Théo Pourchaire

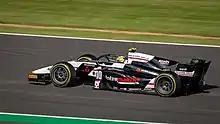
Pourchaire driving the Dallara F2 2018 during the 2021 Silverstone Formula 2 round

Pourchaire qualified fourth and finished sprint race 1 in fifth, following passes on Ralph Boschung and Marcus Armstrong during the final few laps at Baku. He was involved in an incident with Boschung at the start, damaging his front wing whilst trying to overtake him. He managed to recover, only to finish just outside the points in ninth. Pourchaire broke and fractured his wrist on his left arm in a first-lap collision with Marcus Armstrong and Dan Ticktum during the feature race. Afterwards, Pourchaire called Ticktum an "idiot", who was handed a penalty during the race. Pourchaire was uncertain at first about driving at the next round in Silverstone but managed to recover before the round began. Pourchaire scored points in the first sprint and the feature race, finishing fifth and eighth respectively, despite suffering "a little bit of pain in his wrist" from Baku.